Mairtown

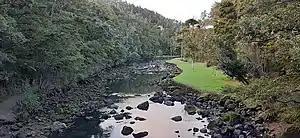
Mair Park

Mairtown is a suburb of Whangārei, in Northland Region, New Zealand. It is about 2 kilometres north of the city centre. Mair Park runs between Mairtown and the Hātea River.